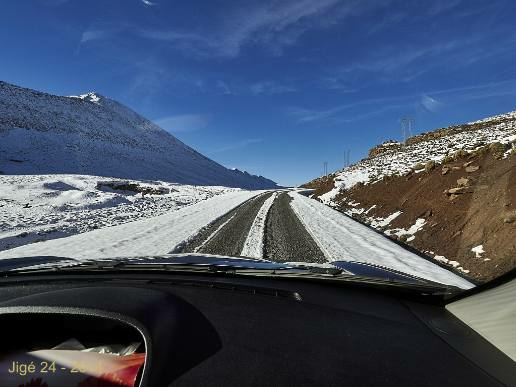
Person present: No